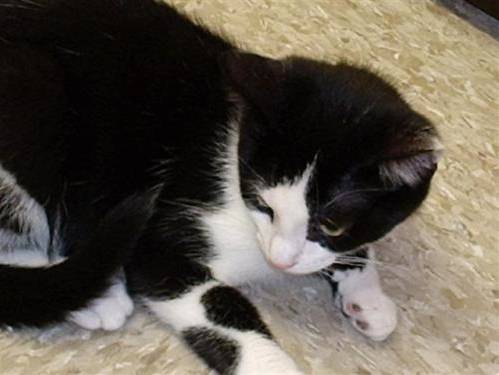
Label: cat